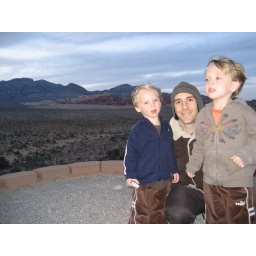
Angelo and the boys at a red rock over look